2017 in Canada

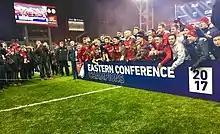
Toronto FC celebrates winning the Eastern Conference on November 29 at BMO Field in Toronto.

July 6 – September 20 – Wildfires in British Columbia result in the evacuation of 39,000 people, the burning of 1,212,336 hectares and the destruction of at least 305 buildings.